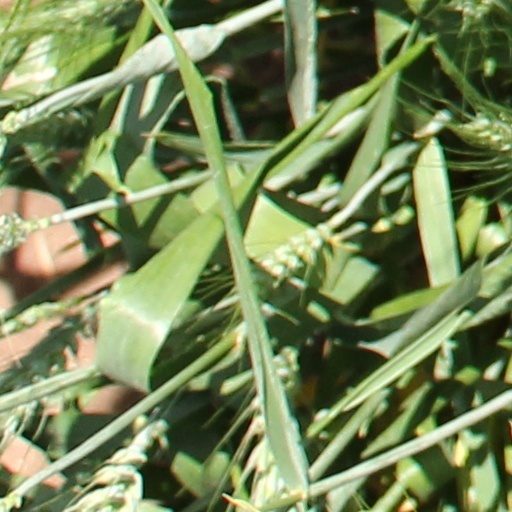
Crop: wheat